Marine Corps Air Station Santa Barbara

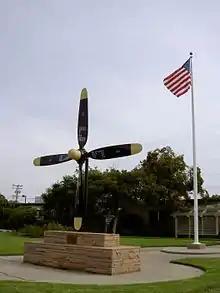
A plaque on this landmark on the former air station reads: "This airport is dedicated to the memory of the pilots and air crews of the United States Marine Corps, trained at this station, who gave their lives to their country. 'Semper Fidelis'. 30 May 1948."

After the outbreak of war, the United States Army Air Corps began to build revetments and station Curtiss P-40 interceptors at the airfield. The first Marines at Goleta came on 14 June 1942, with the arrival of Marine Aircraft Group 24 (MAG-24) and VMSB-243 and VMSB-244, and expanded construction on the base began a month later on 29 May 1942. The field was officially commissioned on 4 December 1942. However, throughout 1942, the threat of a large Japanese strike against the West Coast of the United States kept the base on very high alert, especially after the February, 1942 shelling of Ellwood Oil Field, two miles to the west, as well as the raid against Dutch Harbor in the Aleutian Islands.